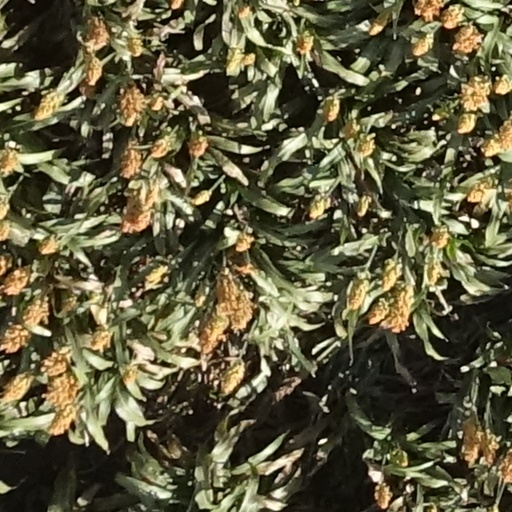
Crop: sorghum